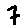
Label: 7